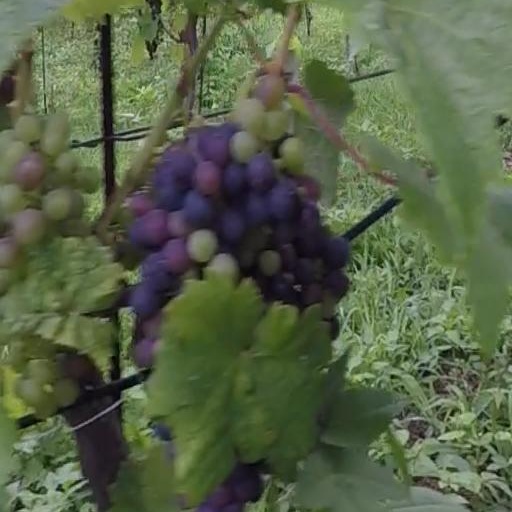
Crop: grape